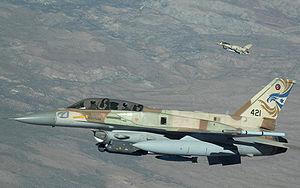
Le F-16 Fighting Falcon est un avion de combat multirôle développé par General Dynamics pour les États-Unis dans les années 1970.